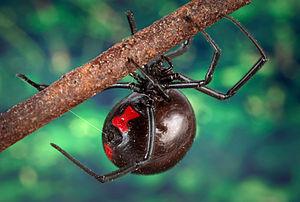
Latrodectus mactans, la veuve noire d'Amérique du Nord, est une espèce d'araignées aranéomorphes de la famille des Theridiidae. Le nom veuve noire désigne également collectivement plusieurs autres espèces d'araignées du genre Latrodectus. Ces espèces occupent une place particulière dans l'imaginaire humain, en raison notamment du puissant venin de la femelle veuve noire et de sa pratique supposée du cannibalisme sexuel qui ont inspiré de nombreux auteurs.